Stupid Love (Lady Gaga song)

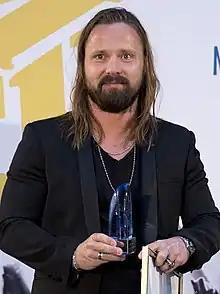
"Stupid Love" marks the first time Gaga collaborated with Max Martin.

"Stupid Love" was written for Lady Gaga's sixth studio album, "Chromatica" (2020) by Gaga with the help of BloodPop, Tchami, Max Martin, and Ely Rise; BloodPop and Tchami also served as the track's producers. According to BloodPop, he first played the instrumental of the song to Gaga at the Kansas City stop of her Joanne World Tour while they were working on songs for the soundtrack to her movie, "A Star Is Born" (2018). While none of those songs made the soundtrack, working together on "Stupid Love" was fruitful and convinced BloodPop into committing to co-produce the singer's entire album.